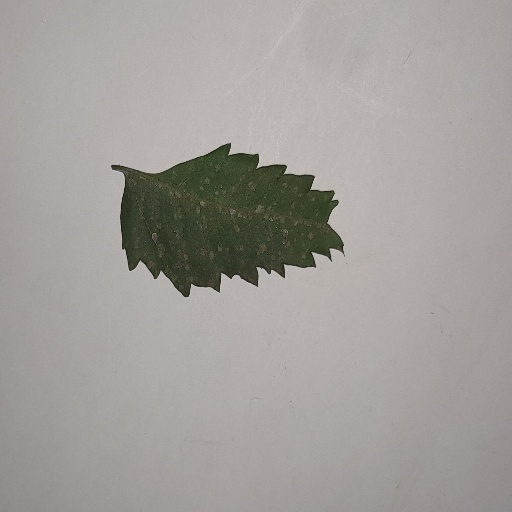
Species: Neem
Leaf condition: Powdery Mildew